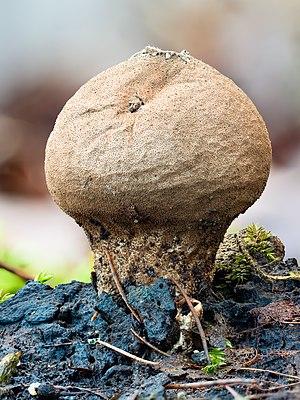
Scleroderma verrucosum, de son nom vernaculaire le scléroderme verruqueux, est un champignon agaricomycète du genre Scleroderma et de la famille des Sclerodermataceae.